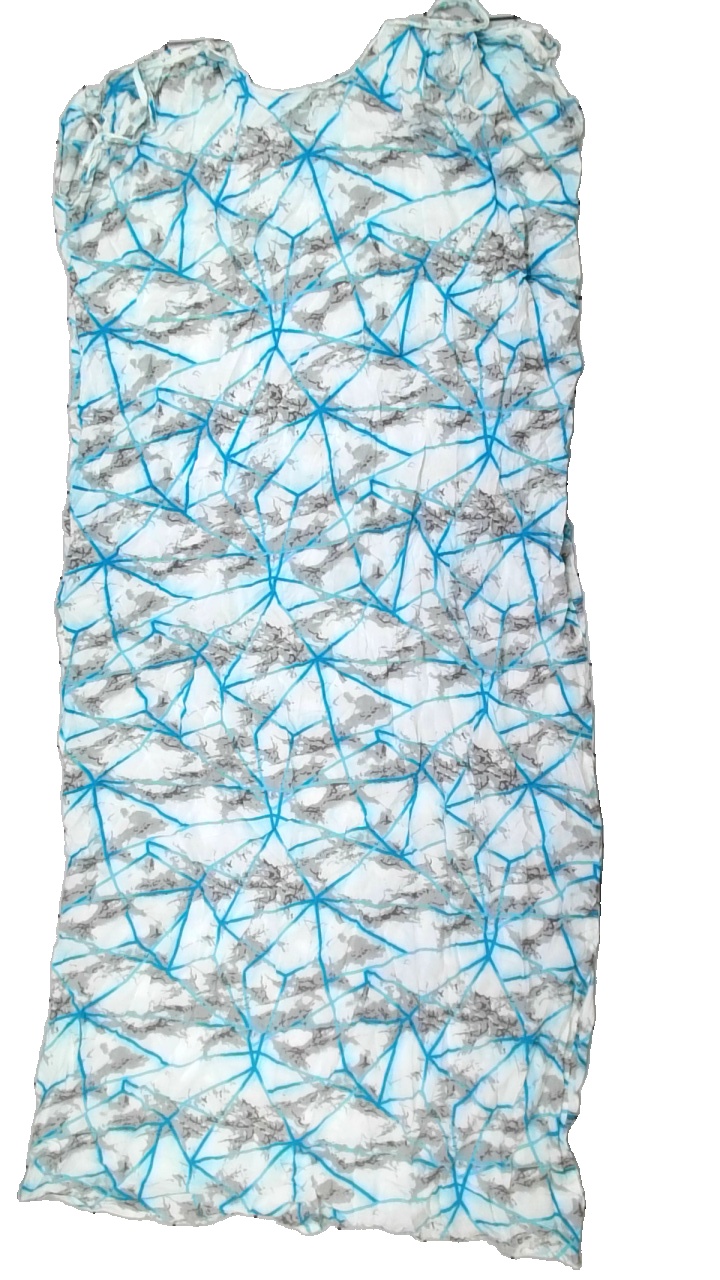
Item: Dress (Ladies)
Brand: Missing
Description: långklänning med mönster
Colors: Blue, White, Grey, Brown
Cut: None
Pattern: Other
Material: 100% viskos
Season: All
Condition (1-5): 4
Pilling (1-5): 5
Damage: lösa trådar
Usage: Reuse
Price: <50